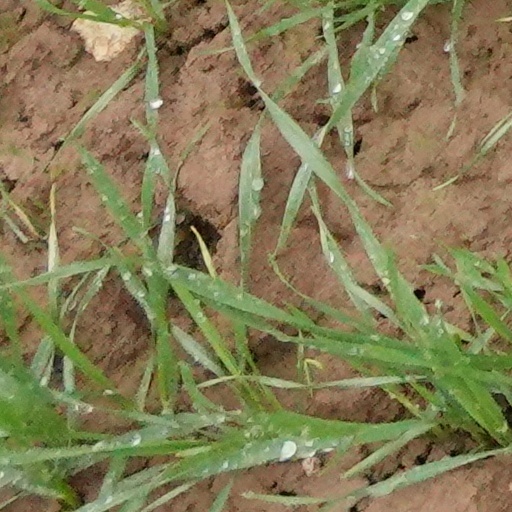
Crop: wheat